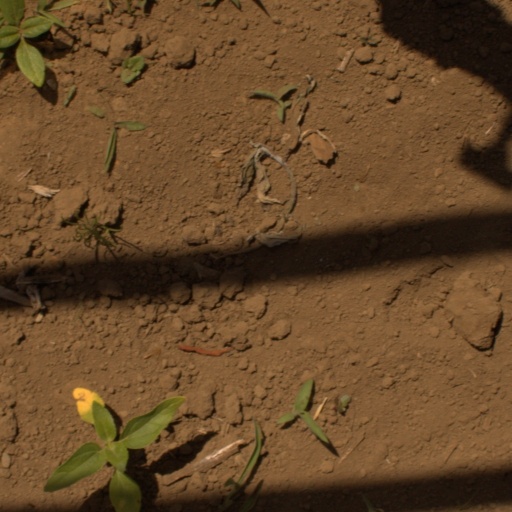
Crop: Jerusalem artichoke